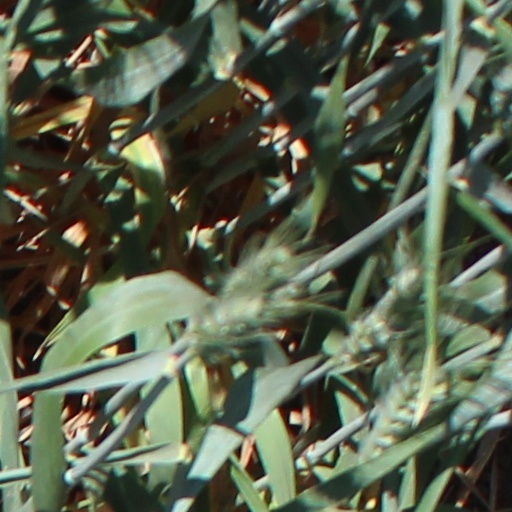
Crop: wheat